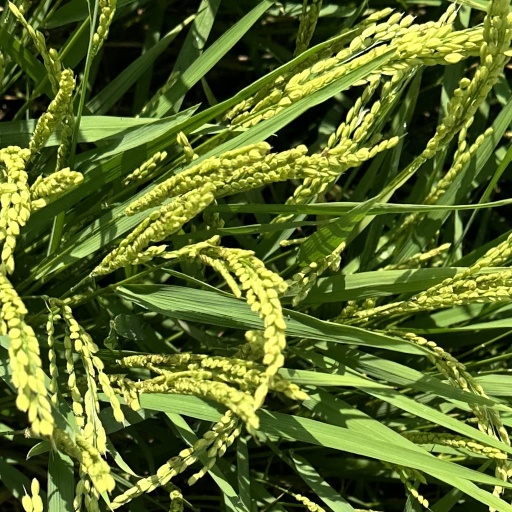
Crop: rice